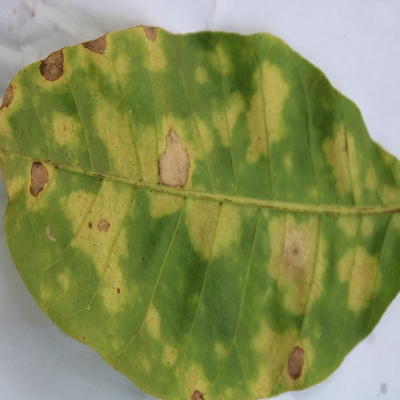
Crop: Cashew
Condition: anthracnose